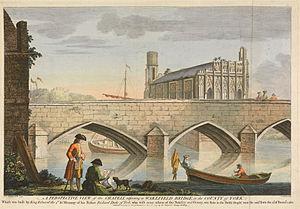
William Henry Toms est un graveur et marchand d'estampes britannique d'origine anglaise.